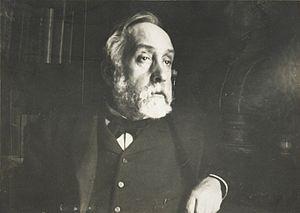
Hilaire Germain Edgar de Gas, dit Edgar Degas, né le 19 juillet 1834 à Paris et mort le 27 septembre 1917 dans la même ville, est un artiste peintre, graveur, sculpteur et photographe, naturaliste et impressionniste français.